FC Wageningen

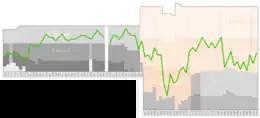
Historical chart of league performance

FC Wageningen spent most of its history in the Eerste Divisie. In 1974 the club wrote history by reaching the Eredivisie for the first time ever. FC Wageningen finished 18th in the clubs first Eredivisie season and as such were relegated back to the Eerste Divisie immediately. In 1980 the club would get promoted to the Eredivisie again but once again finished last place the following season and as a result were relegated back to the Eerste Divisie again.